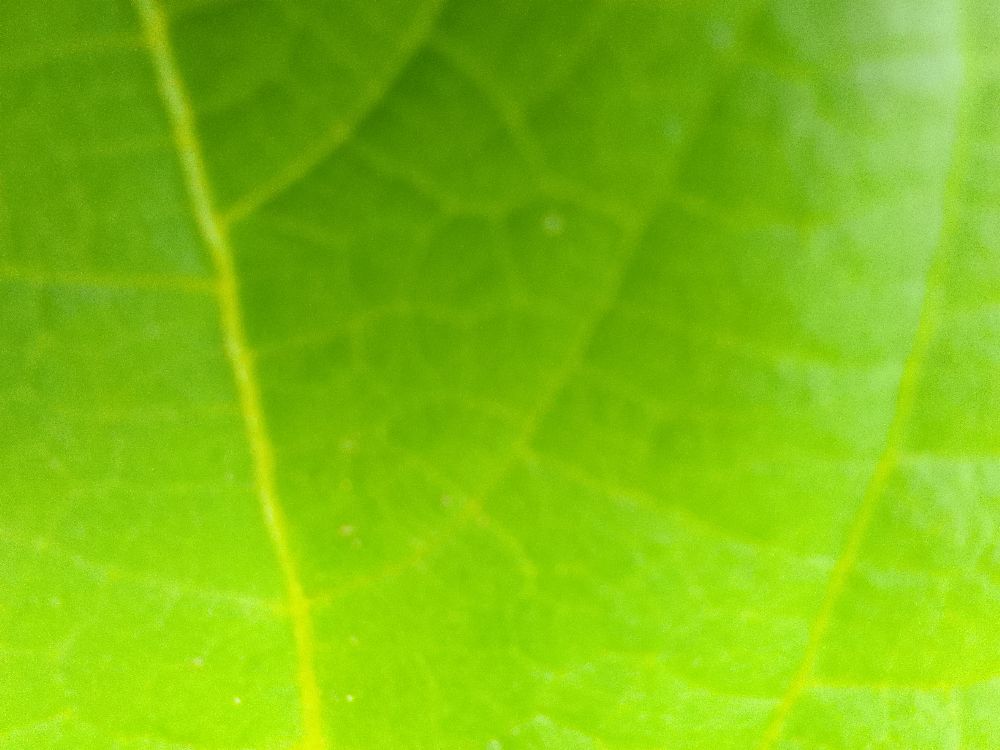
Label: healthy